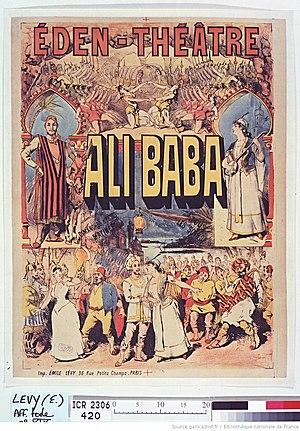
Titre
Ali Baba est un opéra-comique en trois actes de Charles Lecocq, livret de Albert Vanloo et William Busnach, créé au Théâtre de l'Alhambra de Bruxelles le 11 novembre 1887.